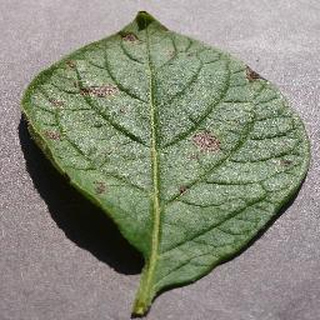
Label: potato_early_blight